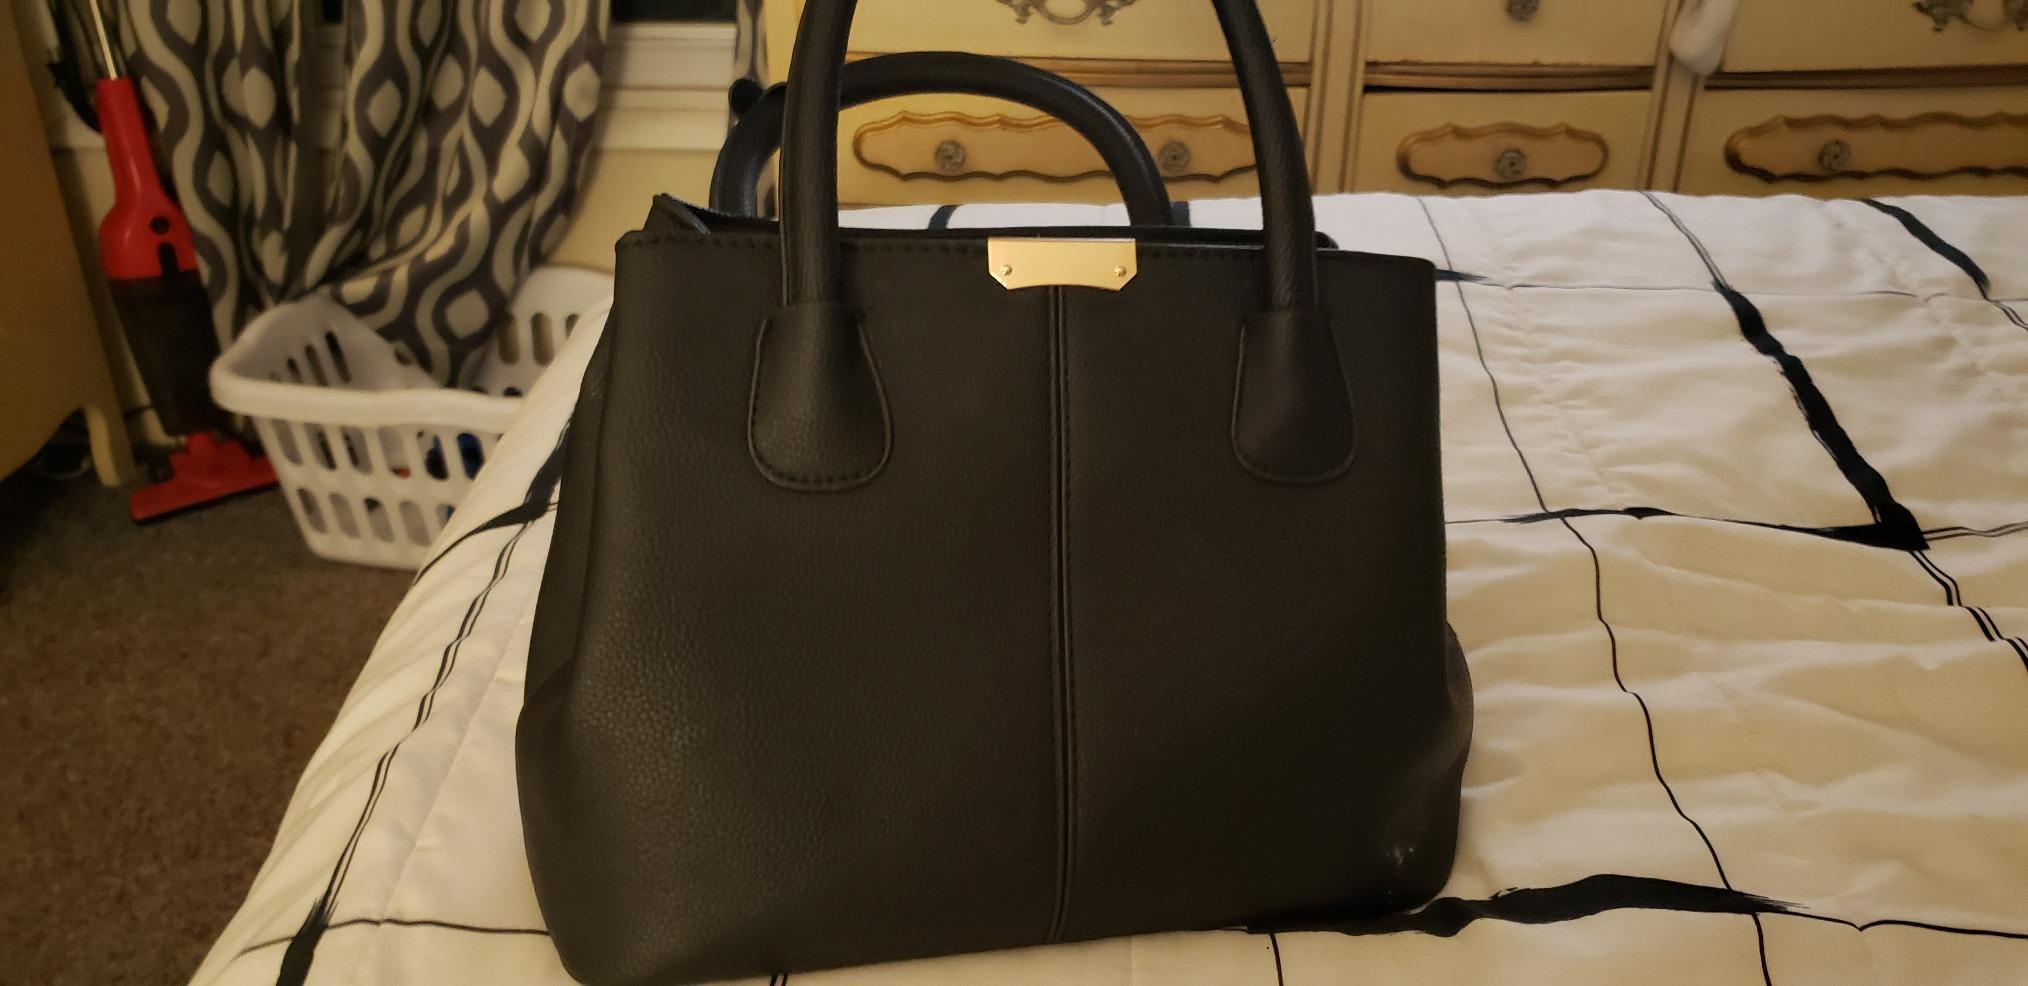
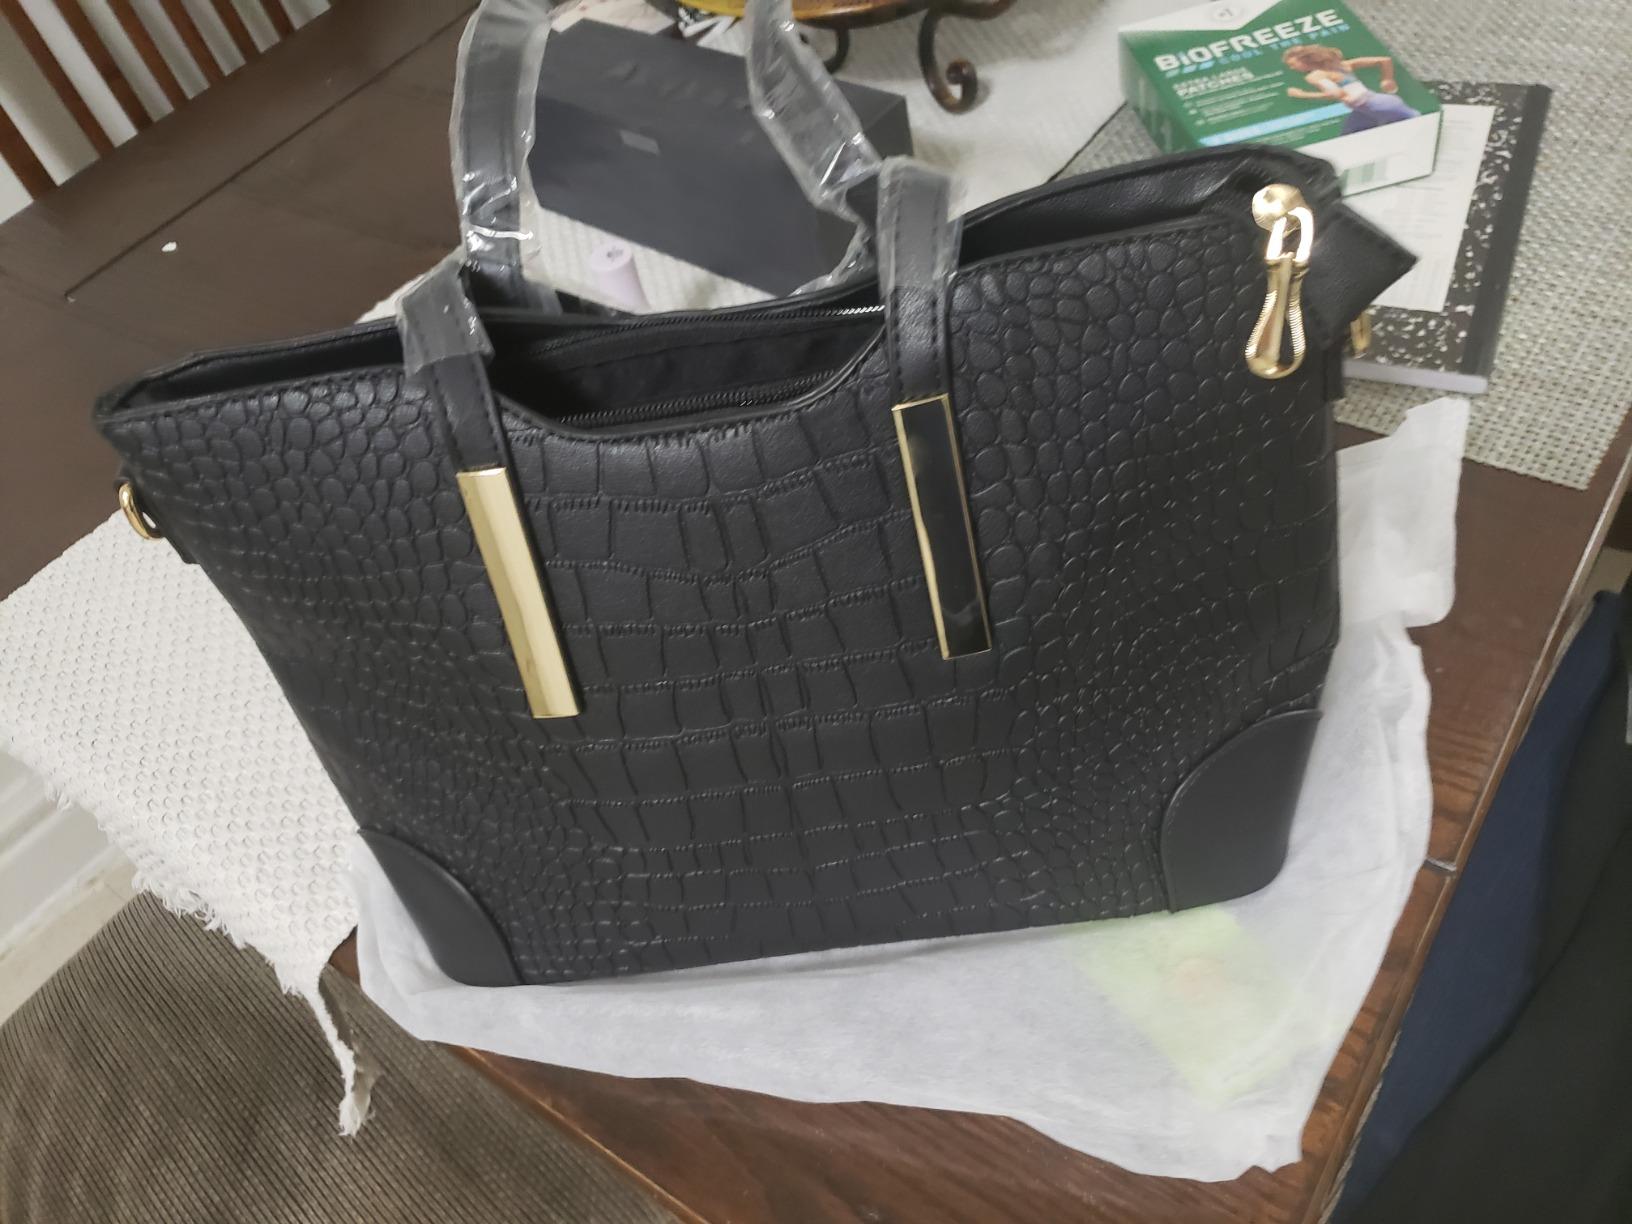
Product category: accessories_handbag
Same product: no